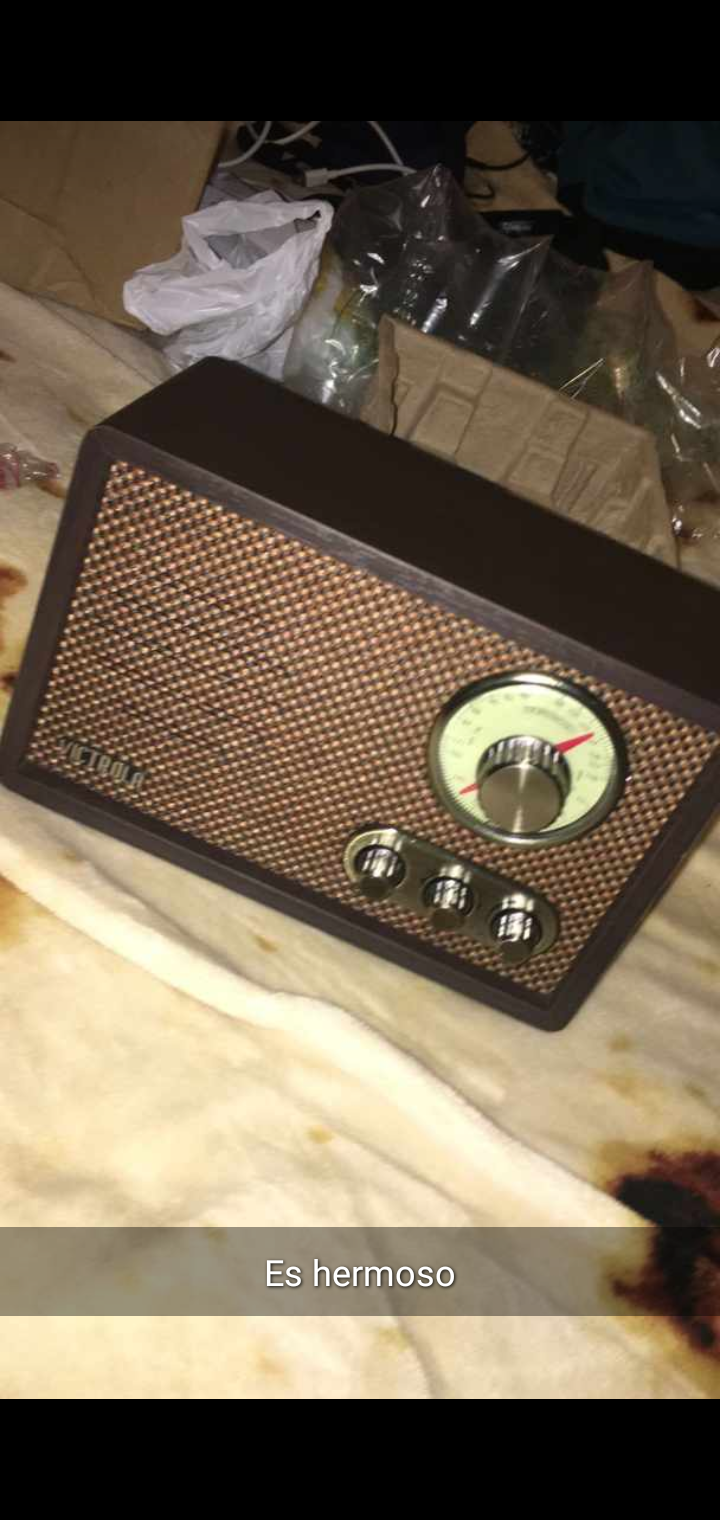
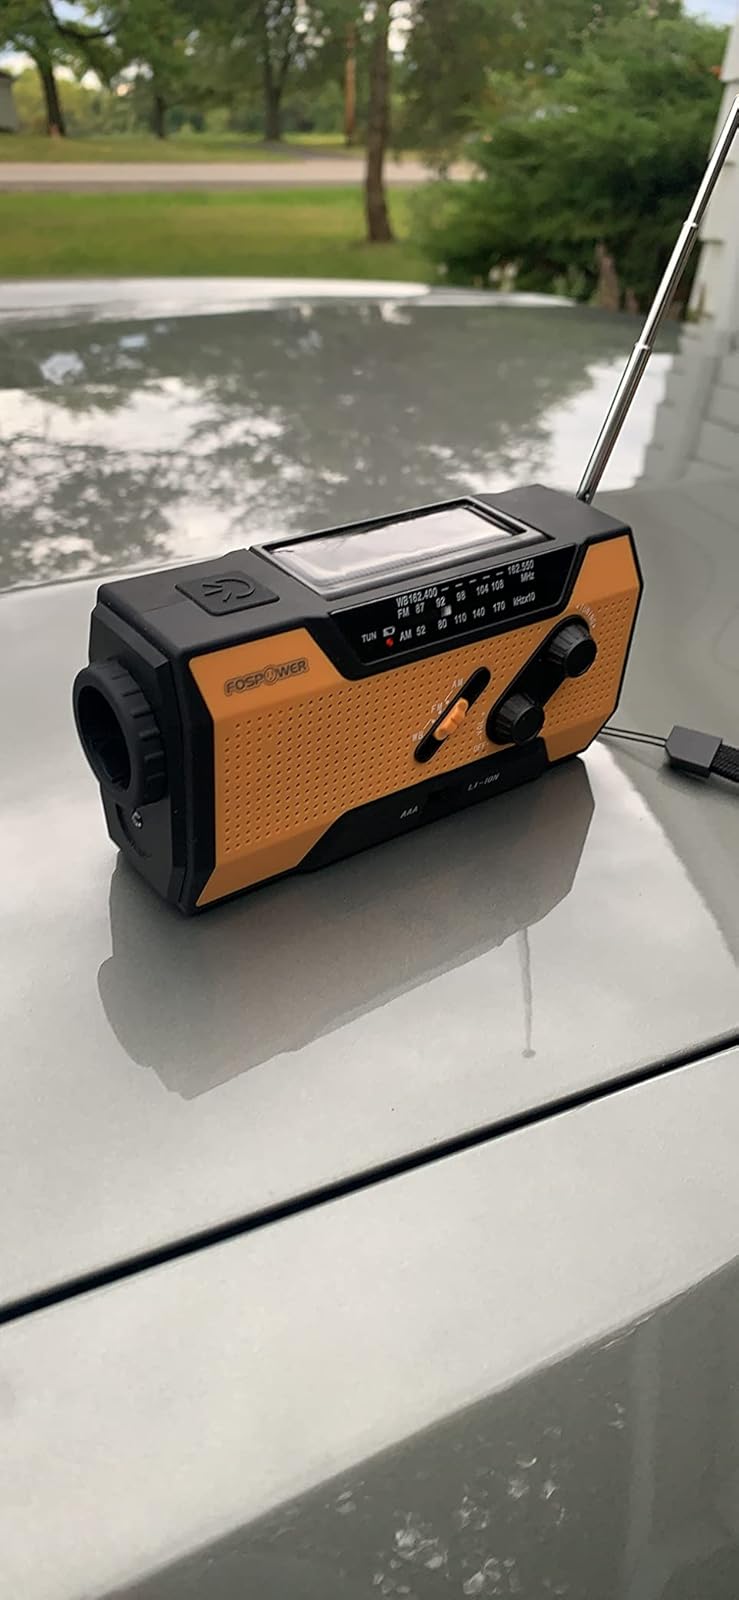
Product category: radio
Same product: no